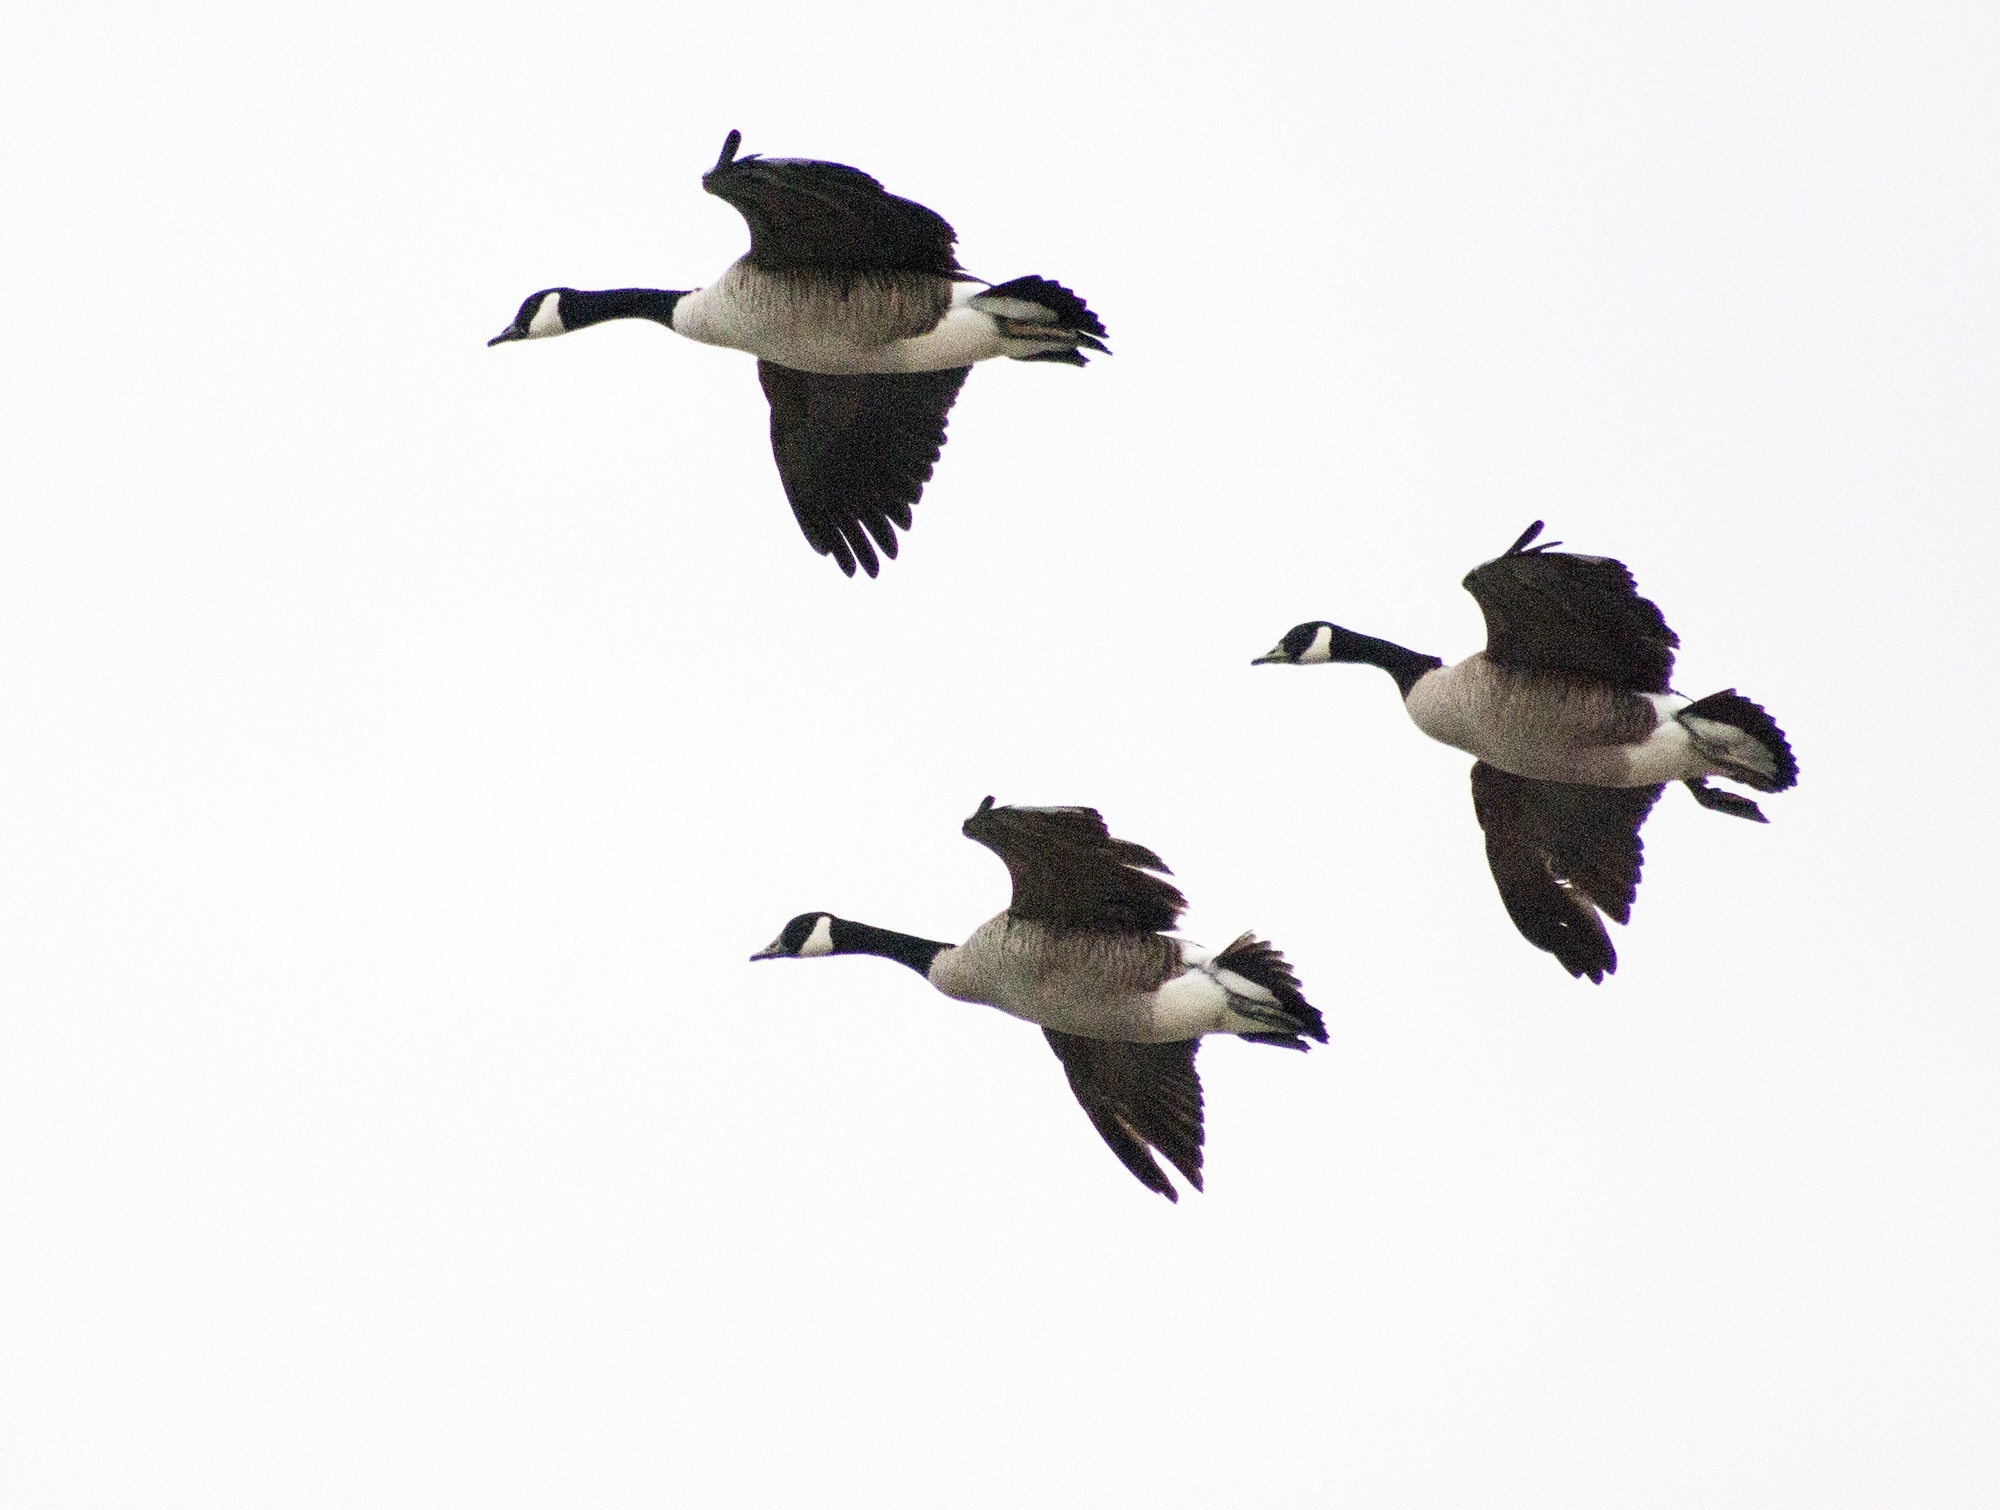
bird, wing, flight, fauna, birds, duck, wings, goose, geese, vertebrate, waterfowl, water bird, mallard, canard, birds flying, animal migration, ducks geese and swans